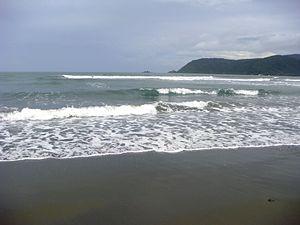
La Baie de Baler est une baie située dans la partie nord-est de l'île de Luçon aux Philippines. C'est une extension de la mer des Philippines, bordée par quatre municipalités de la province d'Aurora.
Luçon est la plus grande île des Philippines et un des trois grands groupes d'îles du pays, les deux autres étant Visayas et Mindanao. Luçon compte 104 688 kilomètres carrés et près de 50 000 000 d'habitants, ce qui en fait la quatrième île au monde par la superficie et la cinquième par la population. Elle couvre 35 % du territoire national et rassemble la moitié de la population du pays. Elle abrite Manille, la capitale, et la ville la plus peuplée, Quezon City.